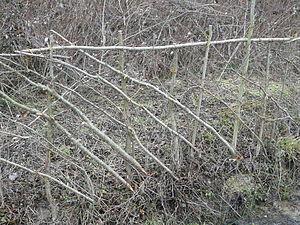
Haie plessée selon la technique flamande du plaakhaag (Wormhout)
Le plessage est une technique traditionnelle de taille et tressage des haies vives afin de créer une clôture végétale naturelle. Une haie plessée est constituée en fendant, à proximité du sol, les troncs des arbustes ou en taillant et entrelaçant autour de pieux les rameaux des arbrisseaux qui la constituent. Les branches des arbustes fendus sont inclinées et tressées avec des piquets espacés ou bien avec certains arbustes laissés verticaux. Les rameaux sont pliés à l’horizontale et tressés de la même manière.